David Blaine

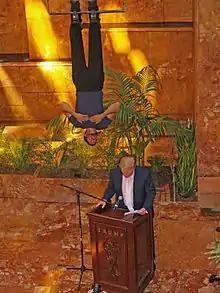
Blaine with Donald Trump announcing Blaine's next event in the atrium of Trump Tower in September 2008

On September 5, 2003, Blaine began an endurance stunt in which he was sealed inside a transparent Plexiglas box. The case was suspended in the air next to Potters Fields Park on the south bank of the River Thames in London, and measured by by . A webcam was installed inside the box so that viewers could observe his progress. The stunt lasted 44 days, during which Blaine drank of water per day and did not eat.